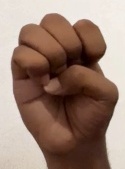
ASL sign: E